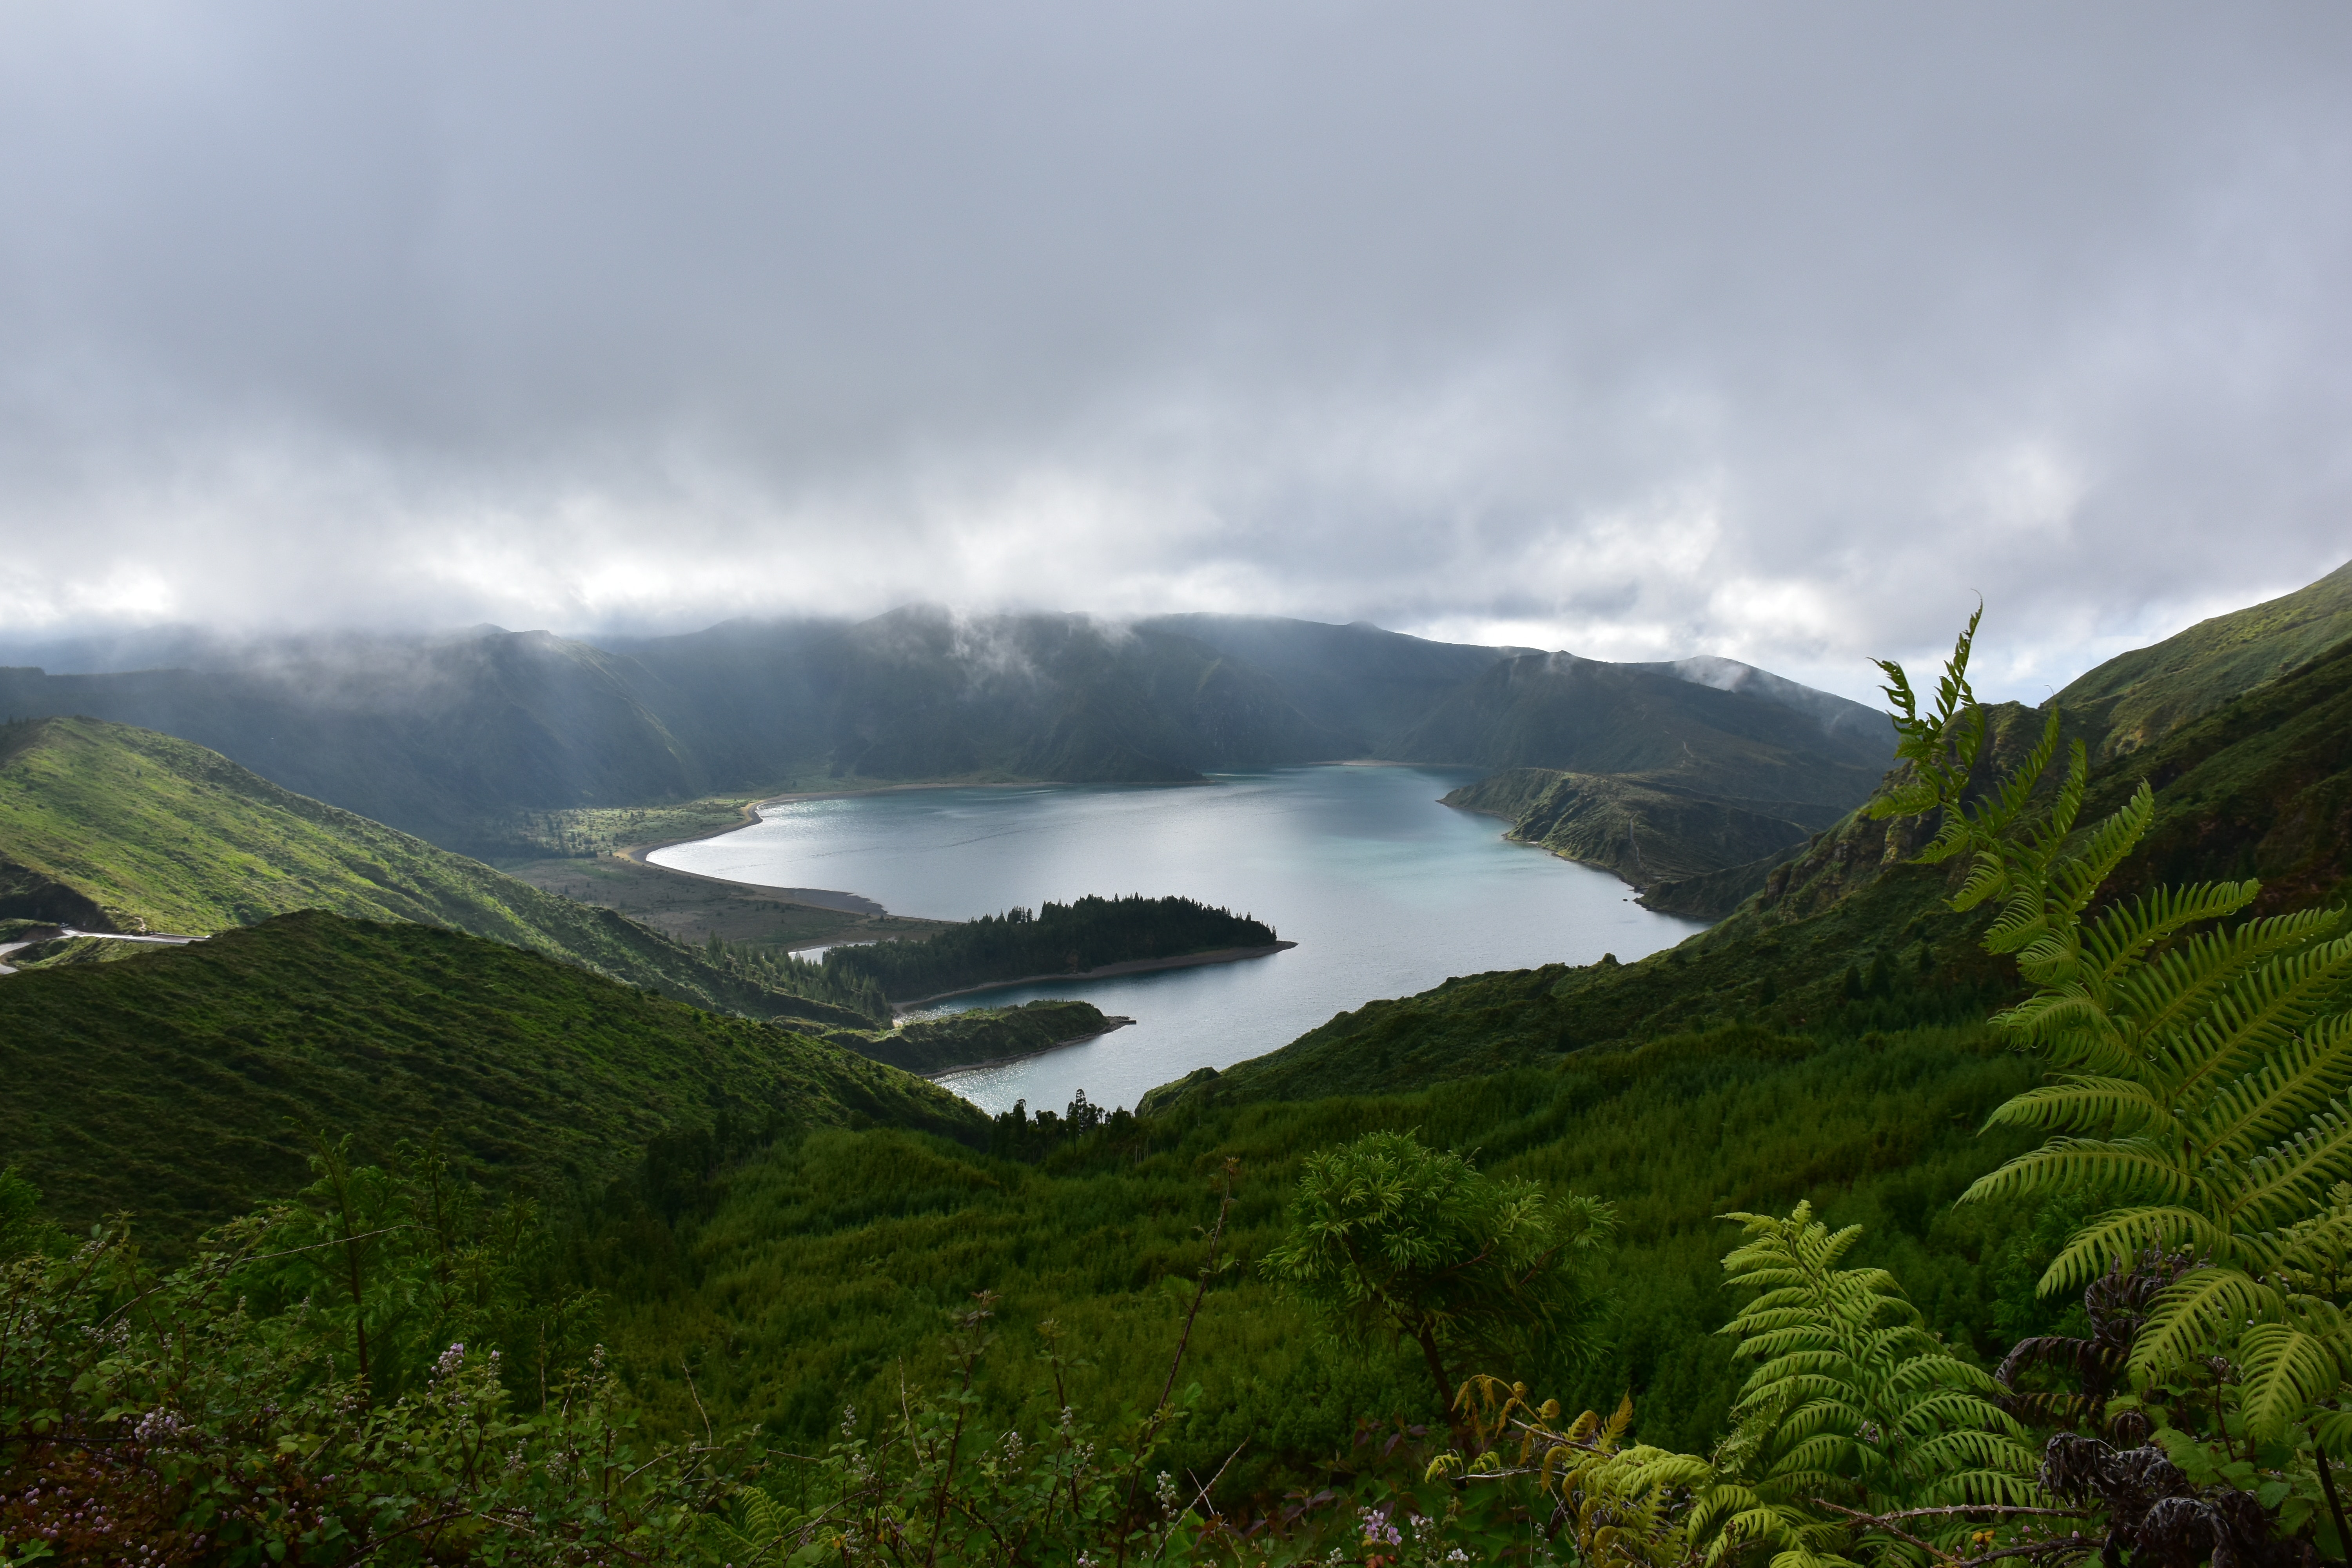
natural, cloud, sky, water, mountain, plant, natural landscape, lake, body of water, coastal and oceanic landforms, terrain, landscape, grassland, valley, maar, horizon, mountain range, headland, forest, cumulus, hill, grass, mist, reservoir, massif, tarn, hill station, lake district, fog, coast, nature reserve, ridge, loch, ocean, sound, cape, glacial lake, bay, crater lake, road, jungle, cove, tropical and subtropical coniferous forests, mountain river, tropics, valdivian temperate rain forest, plantation, promontory, sea, inlet, tundra, rainforest